'Aql

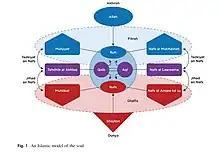
A visual rendition of the Islamic model of the soul showing the position of "aql" relative to other concepts based on a consensus of 18 surveyed academic and religious experts.

Aql is an Arabic term used in Islamic philosophy and theology for the intellect or the rational faculty of the soul that connects humans to God. According to Islamic beliefs, "aql" is what guides humans towards the right path ("sirat al-mustaqim") and prevents them from deviating. In jurisprudence, it is associated with using reason as a source for sharia and has been translated as 'dialectical reasoning'.